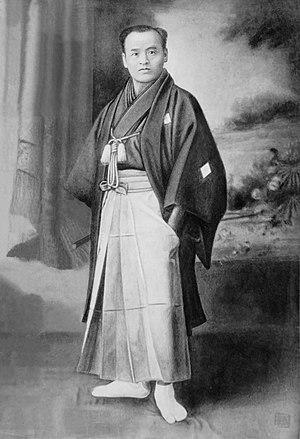
Le daitōryū aikijūjutsu est un art martial d'origine japonaise. Certains retracent l'origine de l'art à Shinra Saburō Minamoto no Yoshimitsu en 1100. Il existe cependant très peu de documents concernant cette école et les historiens mettent par conséquent en doute ces affirmations concernant l'origine de la pratique comme ne pouvant pas être prouvée. Ce qui est certain est que la pratique actuelle prend son origine chez Takeda Sokaku, l'homme qui est donc crédité comme ayant soit créé cette discipline largement de toutes pièces, soit comme ayant rendu publique un hypothétique savoir antérieur.